John McEnroe

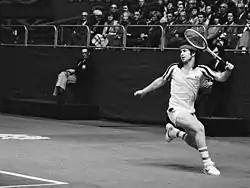
John McEnroe at the 1979 ABN Tennis Tournament

In 1979, McEnroe and partner Peter Fleming won the Wimbledon men's doubles title, followed shortly by a win in the US Open doubles. That same week, McEnroe won the singles US Open title, his first major singles title. He defeated his friend Vitas Gerulaitis in straight-sets in the final to become the youngest male winner of the singles title at the US Open since Pancho Gonzales, who was also 20 in 1948. McEnroe also won the prestigious season-ending WCT Finals, beating Björn Borg in four sets. McEnroe won 10 singles and 17 doubles titles that year for a total of 27 titles, an Open Era record, finishing at No. 3 in the year-end world singles rankings.